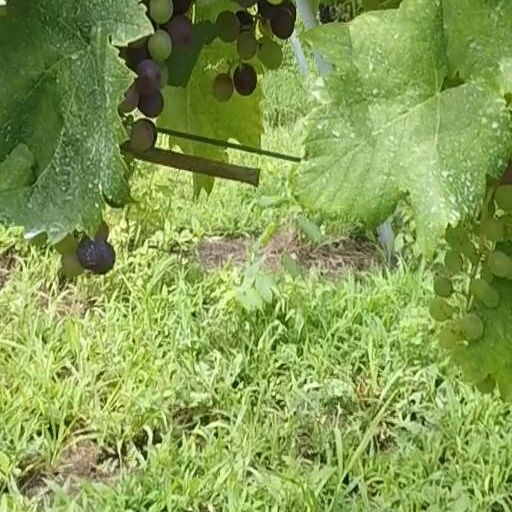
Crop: grape